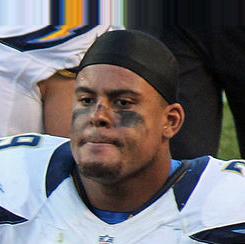
Age: 23